Ed Mandrake

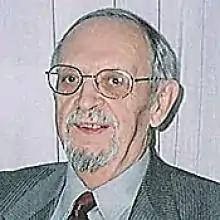
Ed Mandrake, circa 2000

Edward Charles "Ed" Mandrake (born October 1, 1938 in Ethelbert, Manitoba – May 2, 2010) was a politician in Manitoba, Canada. He was a member of the Legislative Assembly of Manitoba from 1988 to 1990, representing the west-end Winnipeg riding of Assiniboia for the Manitoba Liberal Party.